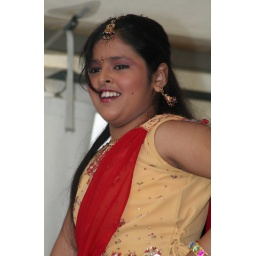
20110227_9230 Indian girl in red and yellow